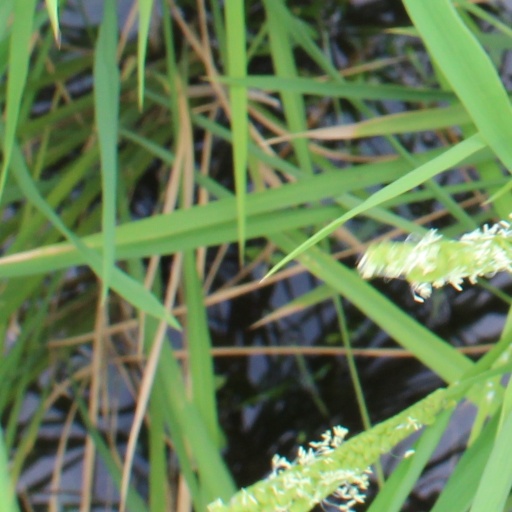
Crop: rice